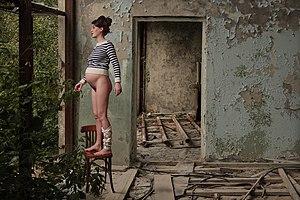
-100x150 anton_solomoukha. Соломуха. Chernobil. La piese bleu. Mona Lisa di Antonio Maria (Antonmaria) Gherardini del Giocondo.jpg
Anton P. Solomoukha est un artiste et photographe français d'origine ukrainienne, membre étranger de l'Académie ukrainienne des arts. Depuis 1980, il travaille comme artiste peintre dans le domaine de la figuration narrative.